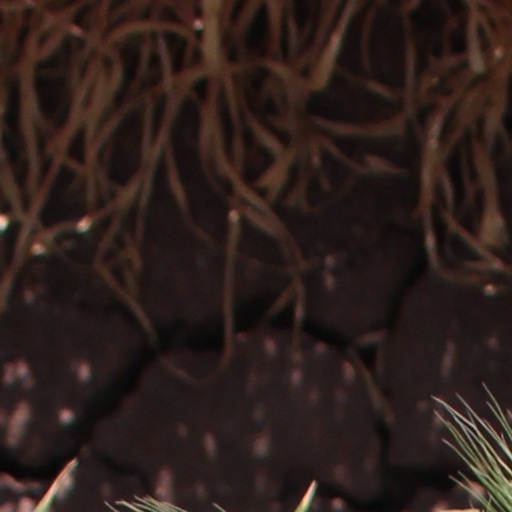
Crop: wheat